13th Missouri Cavalry Regiment

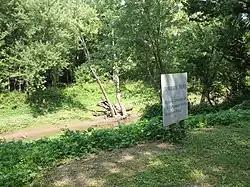
Modern photograph of the crossing site at Byram's Ford

By the morning of October 22, the Union troops had fallen back to a line along the Big Blue River. The Union line was under the command of Major General Samuel R. Curtis and contained many units of the Kansas State Militia. The Confederates occupied Independence. While Confederate forces broke through the line at the Big Blue River during the opening stages of the Battle of Byram's Ford on October 22, Union cavalry commanded by Major General Alfred Pleasonton, who had been pursuing Price's army from the east, caught up to the Confederates at Independence, resulting in the Second Battle of Independence. Pleasonton's men forced Cabell's brigade back through Independence, capturing several prisoners. While Clark's brigade, including Wood's battalion, managed to slow the Union pursuit, Pleasonton continued fighting into the night, which was uncommon during the American Civil War. The 3rd Iowa Cavalry Regiment drove the Confederates back, and almost all of Clark's brigade fell back across the Big Blue River that night.